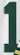
Number: 1